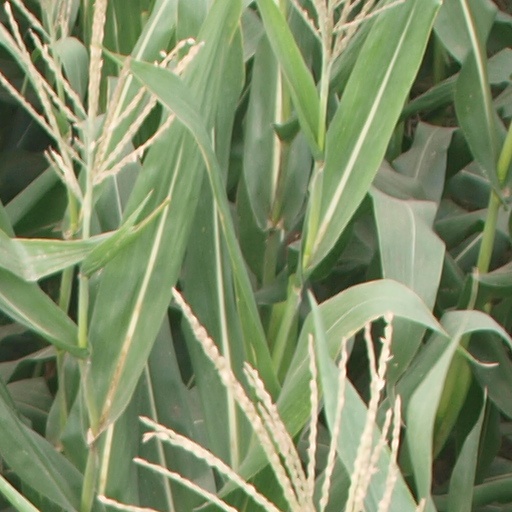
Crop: maize; corn